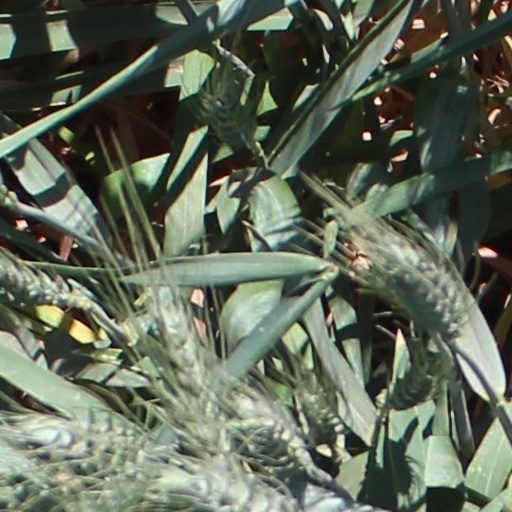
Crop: wheat